Un Chien Andalou

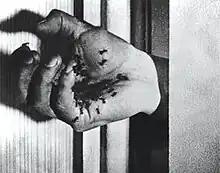
The young man's ant-filled hand jammed in the door by the young woman when he is pursuing her

The screenplay of the film is based on two dreams of co-creators Buñuel and Dali. The idea began when Buñuel was working as an assistant director for Jean Epstein in France. Buñuel told Dalí at a restaurant one day about a dream in which a cloud sliced the moon in half "like a razor blade slicing through an eye". Dalí responded that he had dreamed about a hand crawling with ants. Excitedly, Buñuel declared: "There's the film, let's go and make it." The two decided to write a script based on the concept of repressed emotions. The title of the film alludes to a Spanish idiom: "the Andalusian dog howls –someone has died!” The screenplay was written in a few days.